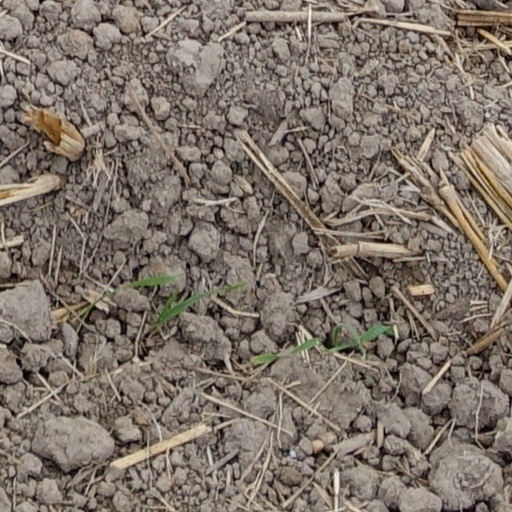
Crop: wheat